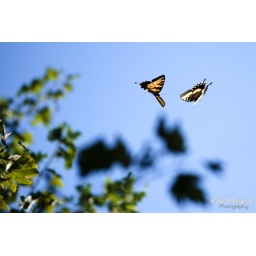
Two eastern tiger swallowtail butterflies fight in the skies of Cary, North Carolina.Nikon D3 at ISO1600 and no noise!!!!!